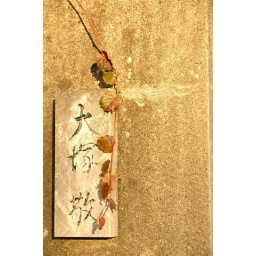
A sign by a bus stop in Kyoto